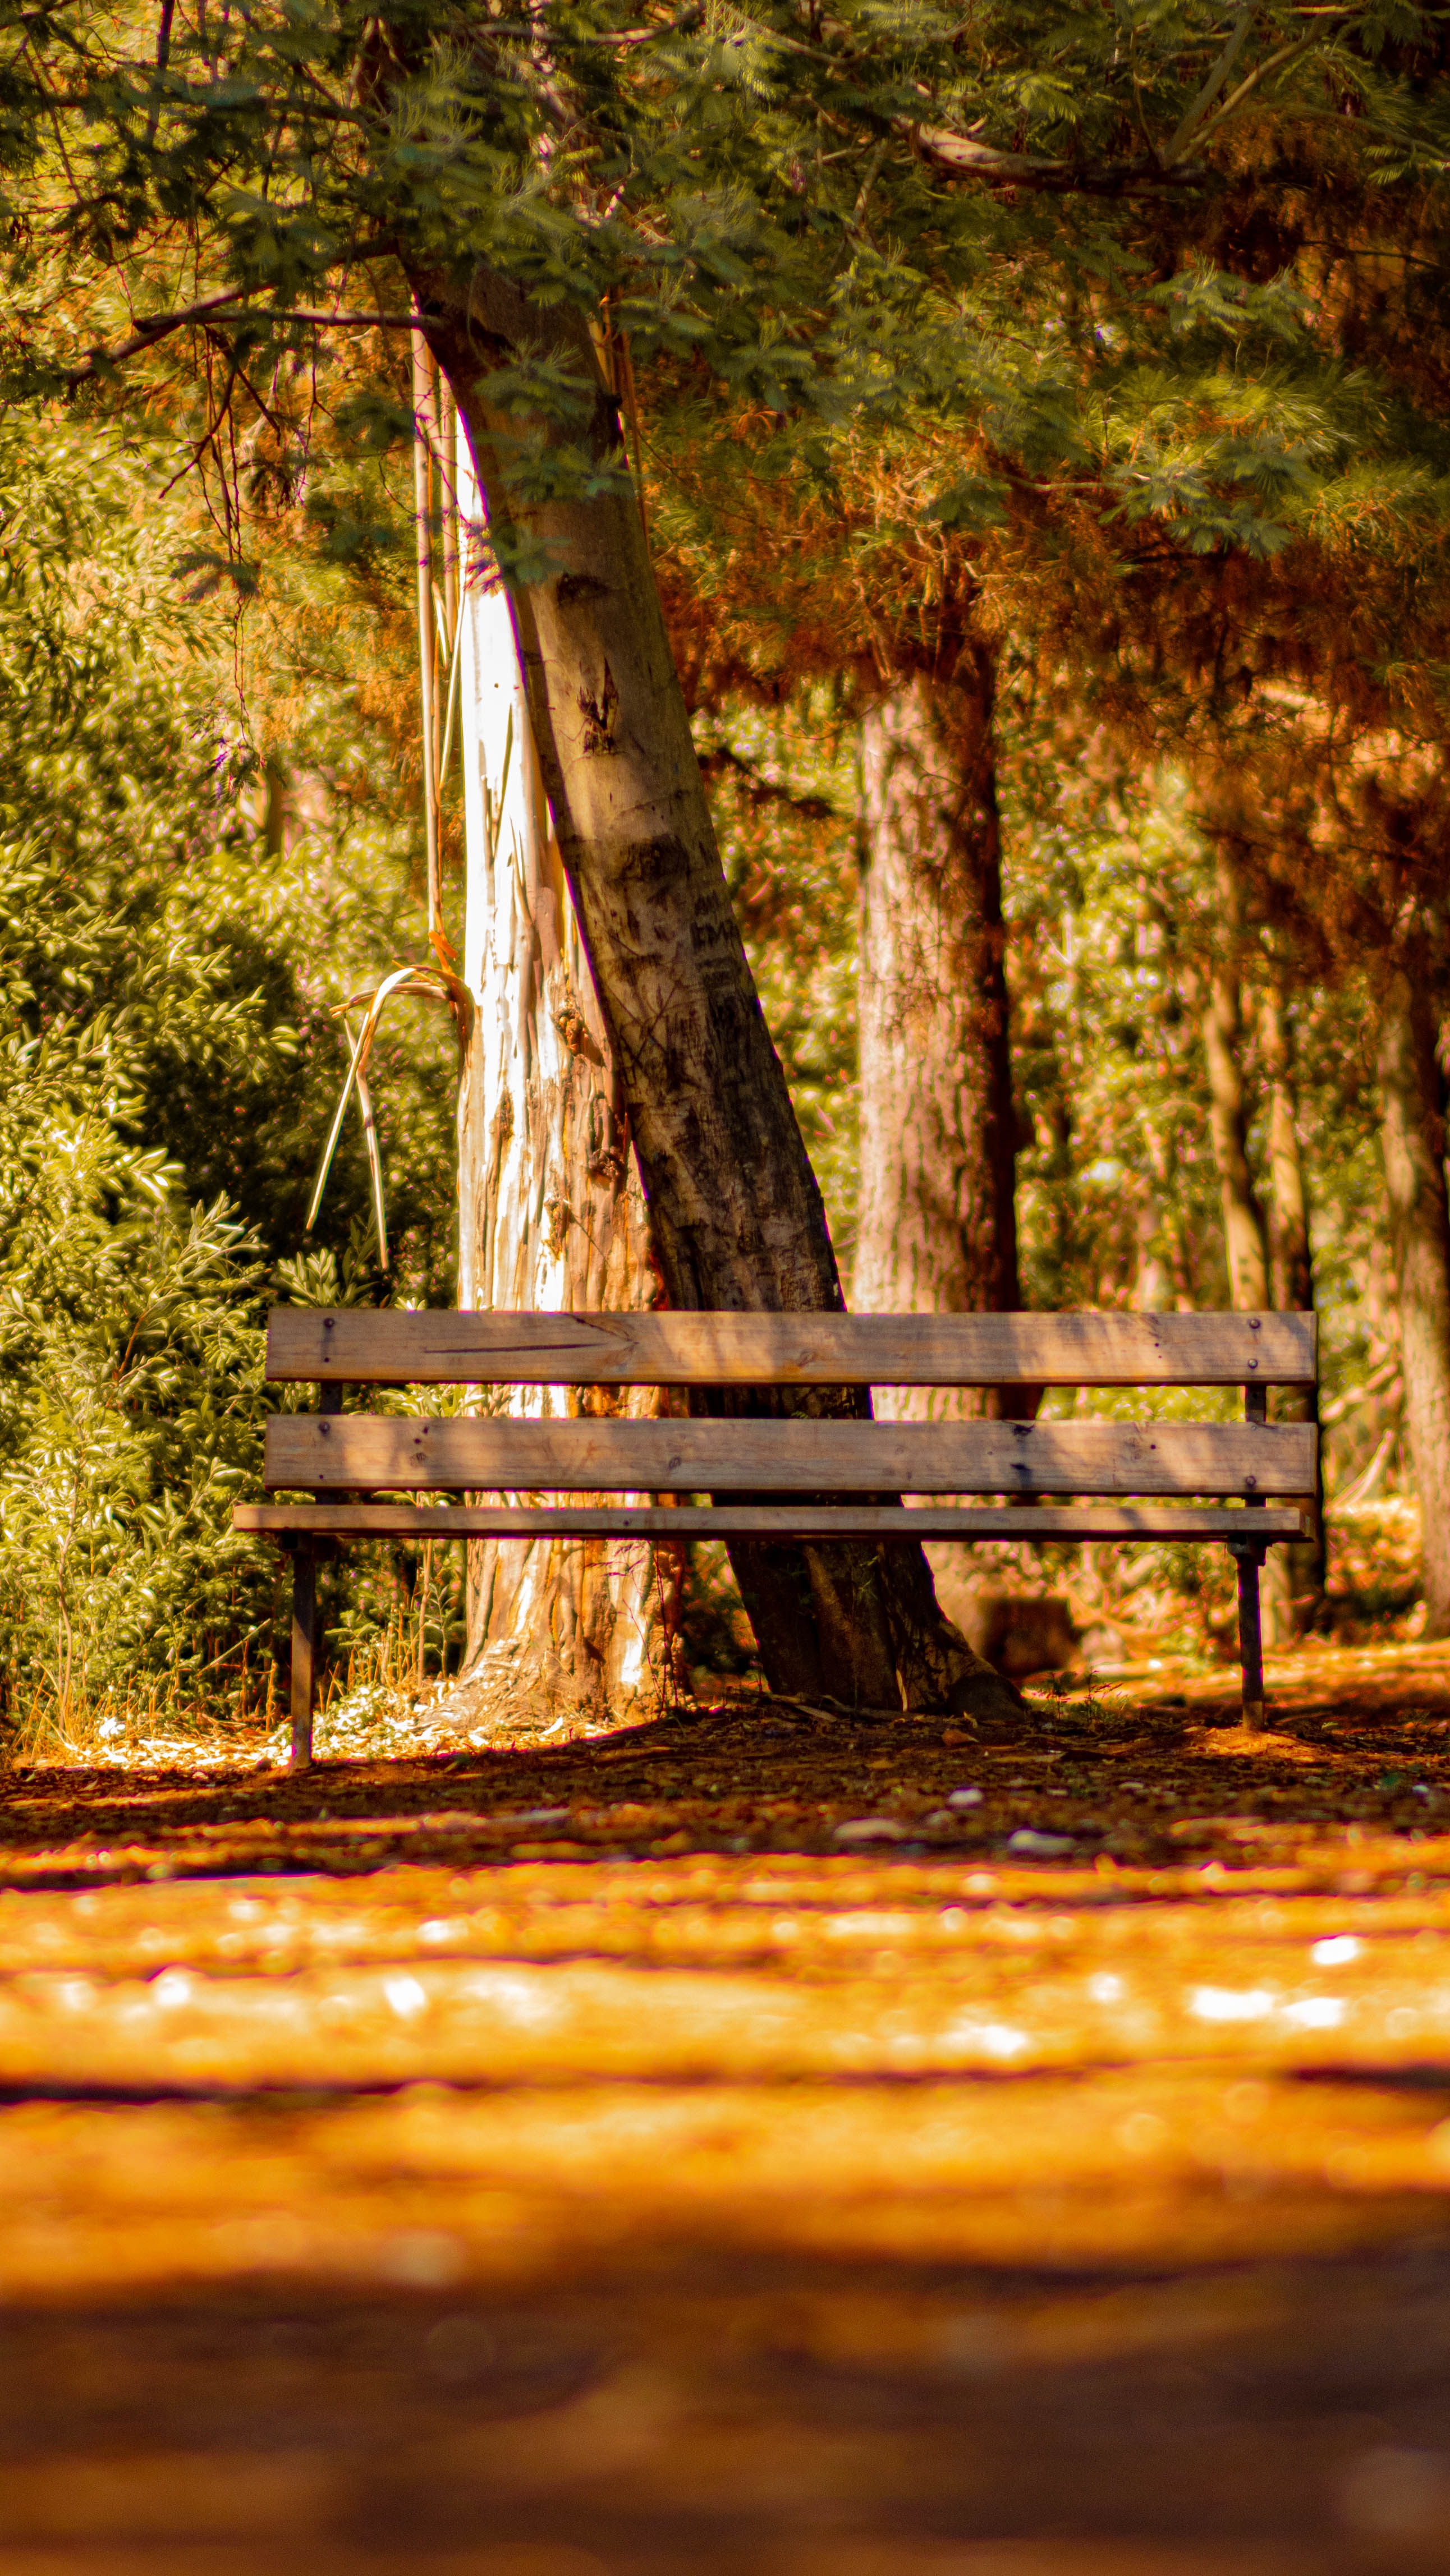
natural, furniture, plant, natural landscape, wood, branch, trunk, sunlight, shade, tree, grass, deciduous, landscape, Tints and shades, forest, bench, grove, twig, woodland, temperate broadleaf and mixed forest, darkness, nature reserve, jungle, shadow, old growth forest, Northern hardwood forest, heat, hardwood, night, evening, autumn, plank, plant stem, temperate coniferous forest, path, wildlife, valdivian temperate rain forest, room, rock, soil